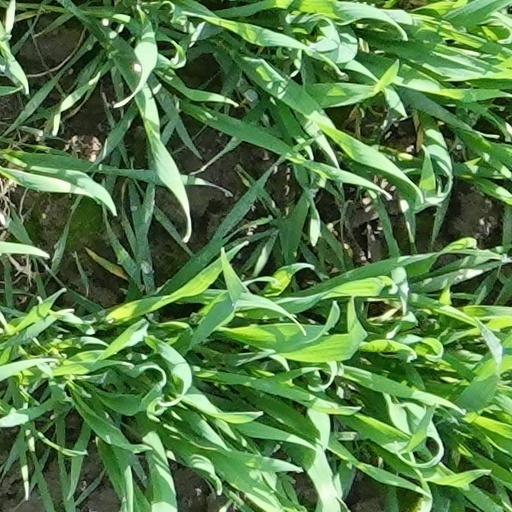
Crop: wheat